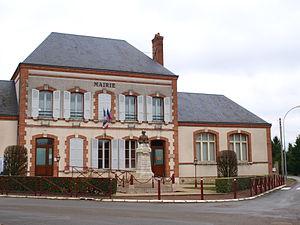
Villemoutiers (Loiret, France)
Villemoutiers est une commune française, située dans le département du Loiret en région Centre-Val de Loire.